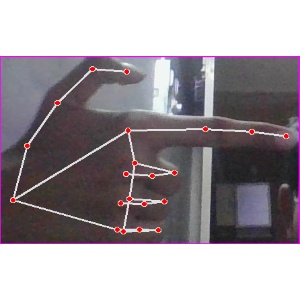
अक्षर: ब